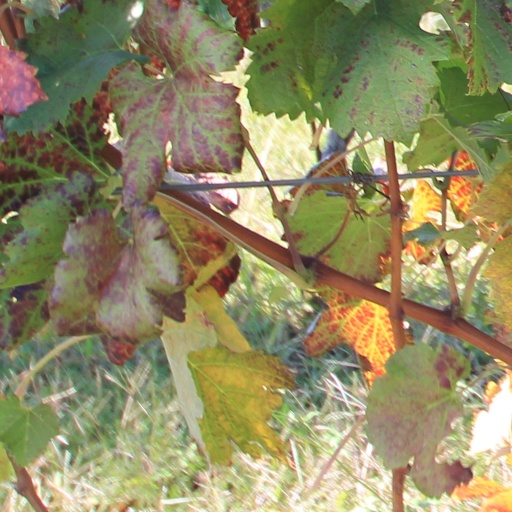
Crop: grape